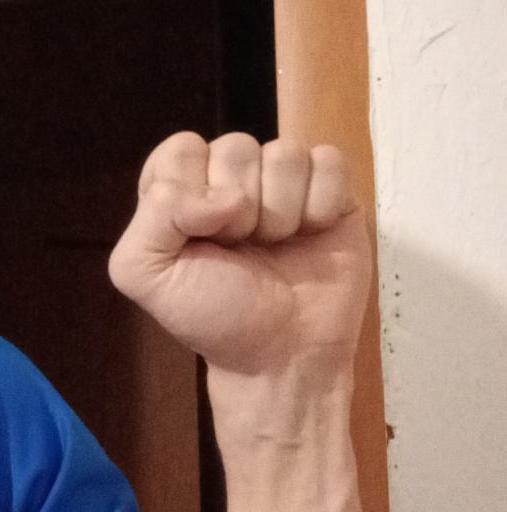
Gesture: fist